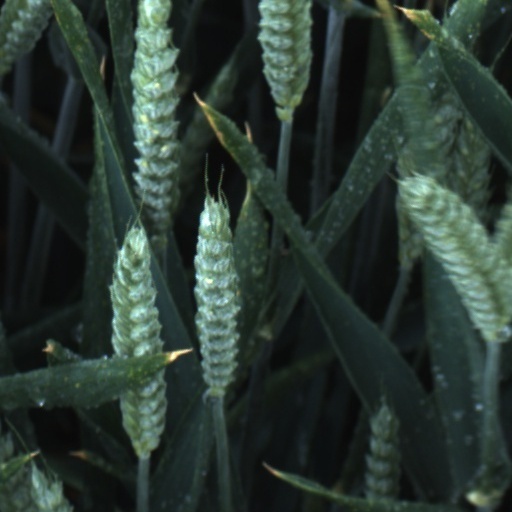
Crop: wheat